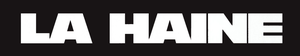
Logo du film La Haine sorti en 1995.
La Haine est un film dramatique français en noir et blanc écrit et réalisé par Mathieu Kassovitz, sorti en 1995.